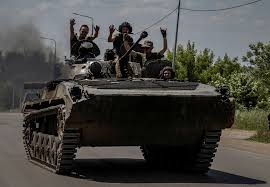
Label: BMP